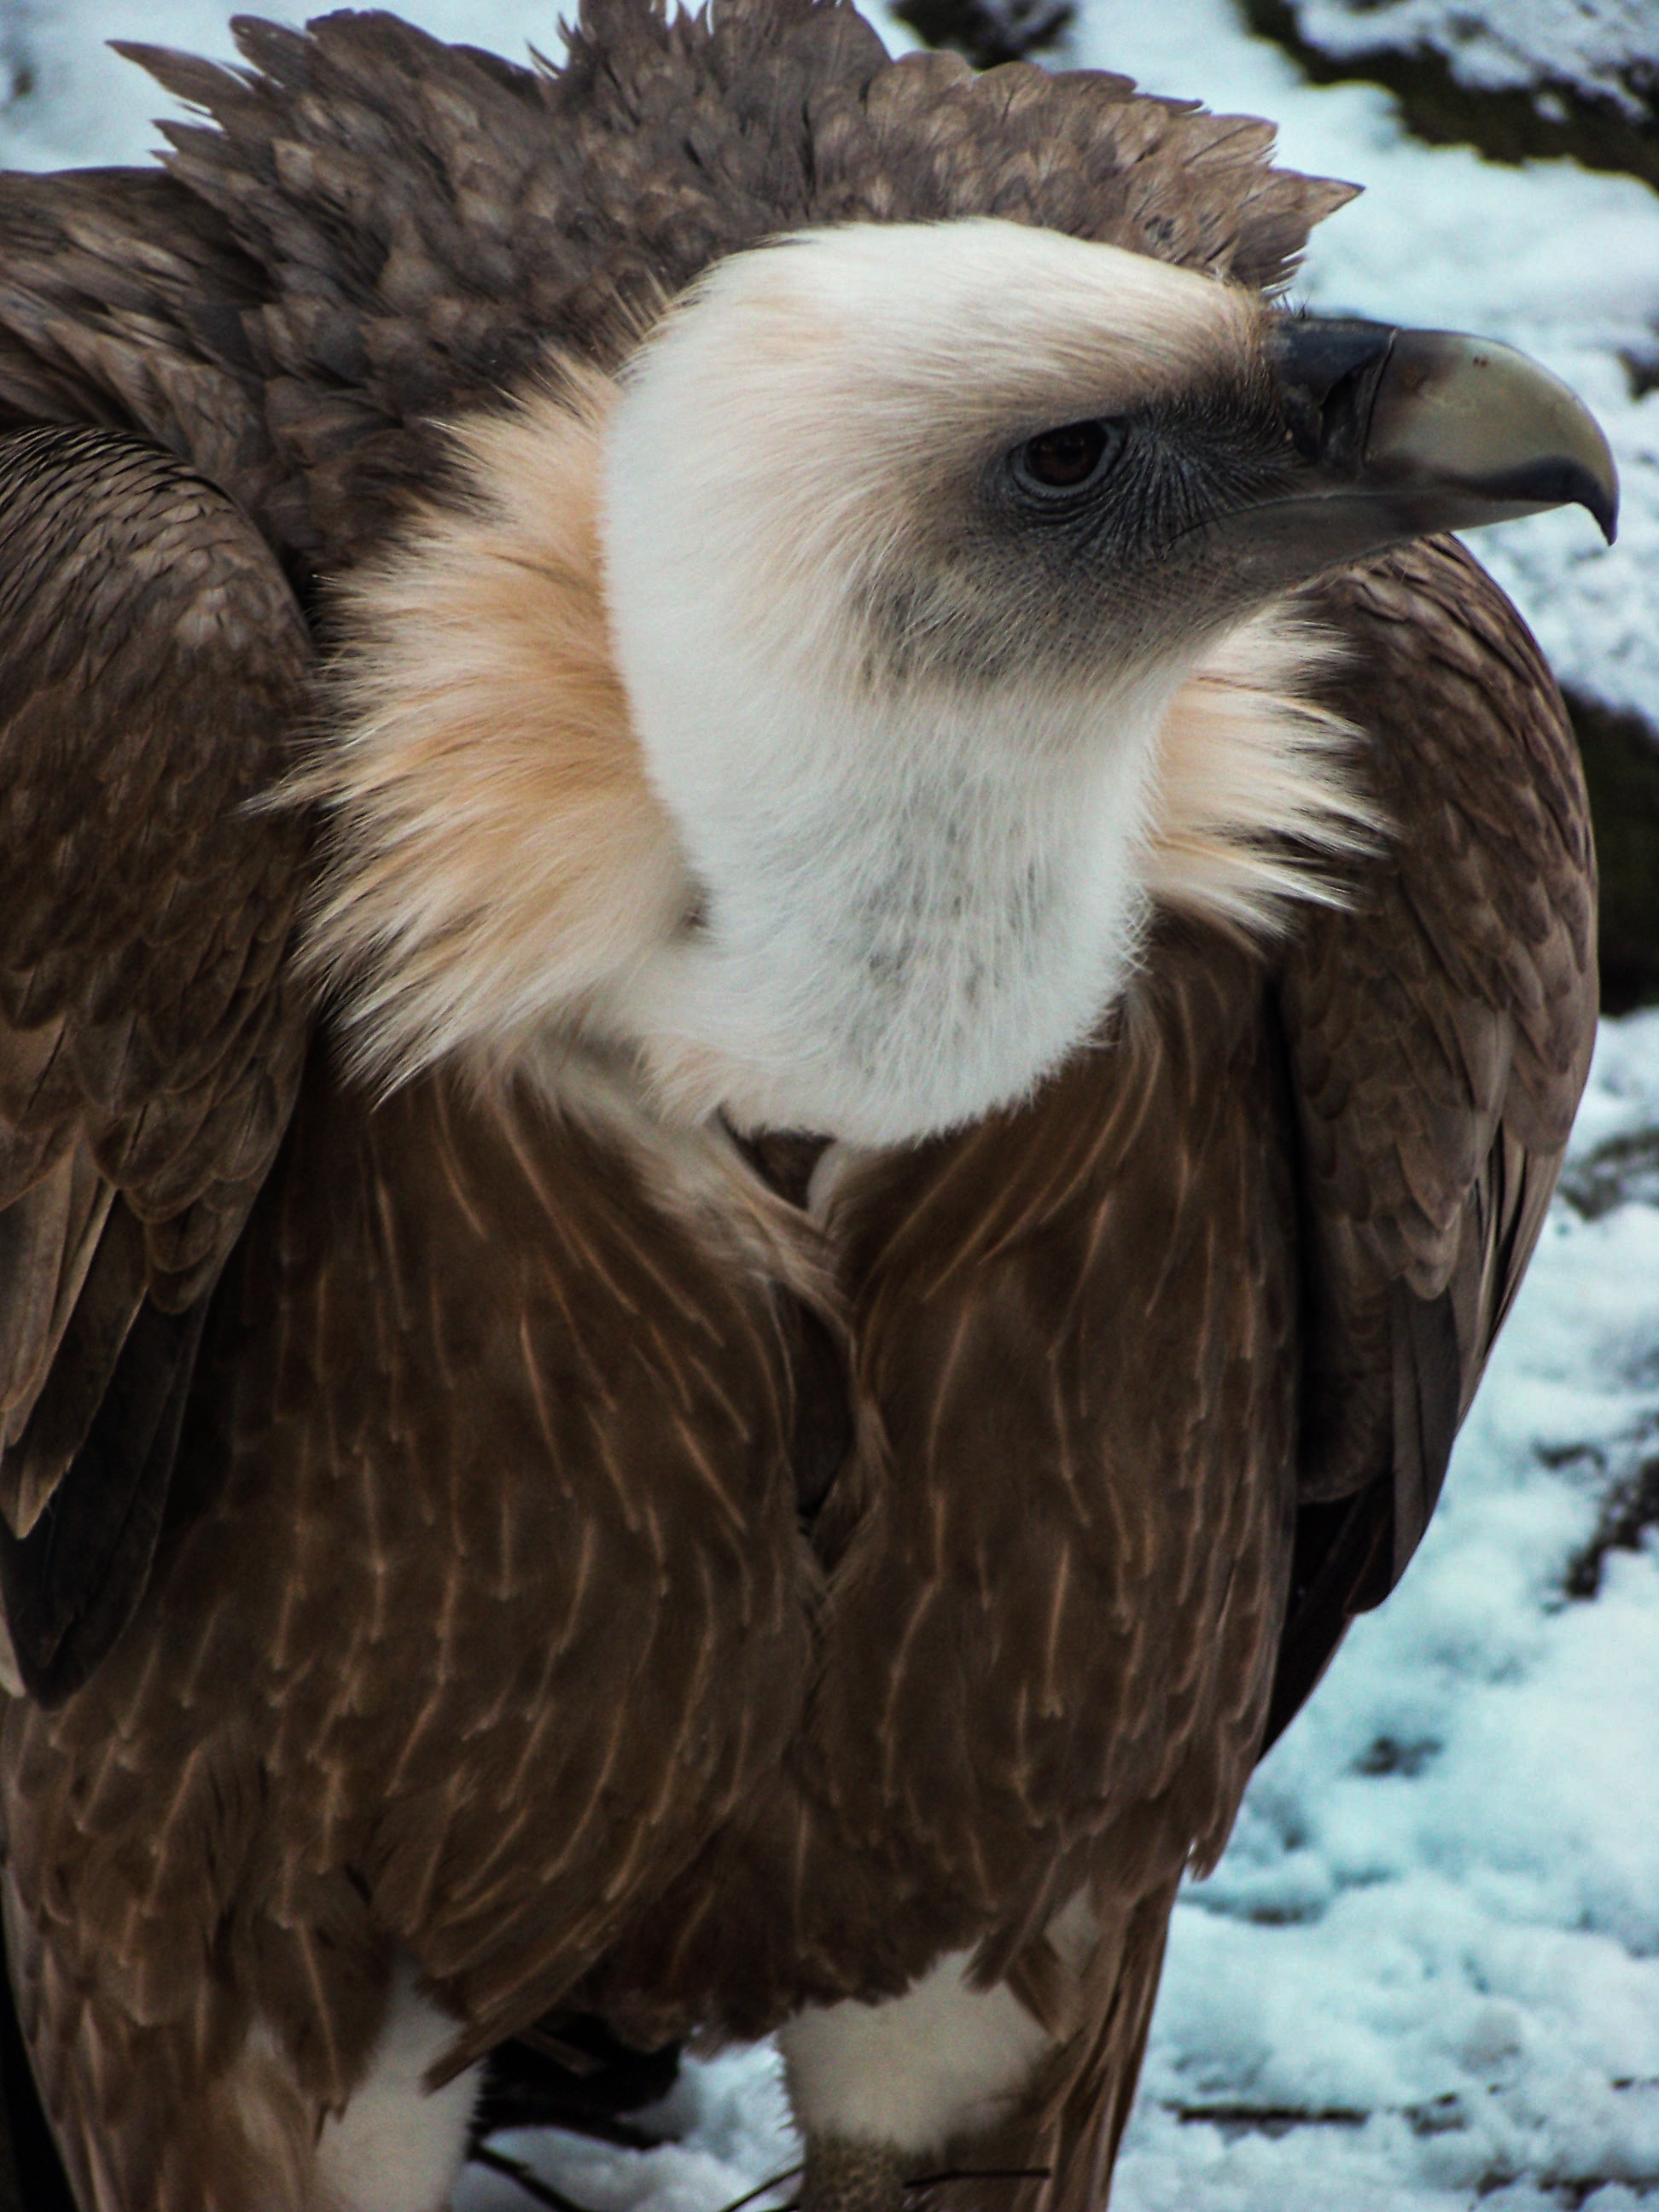
bird, wing, wildlife, zoo, beak, eagle, hawk, fauna, bird of prey, bald eagle, vertebrate, vulture, falcon, griffon vulture